Narsdorf

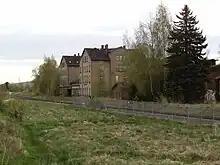
Old station buildings

In 1872 the railway station (only a halt since 2006) was opened together with the branch line to Penig and Rochlitz which closed in sections between 1991 and 2000. The section of motorway A 72 between Rochlitz junction and Borna was opened in 2013.